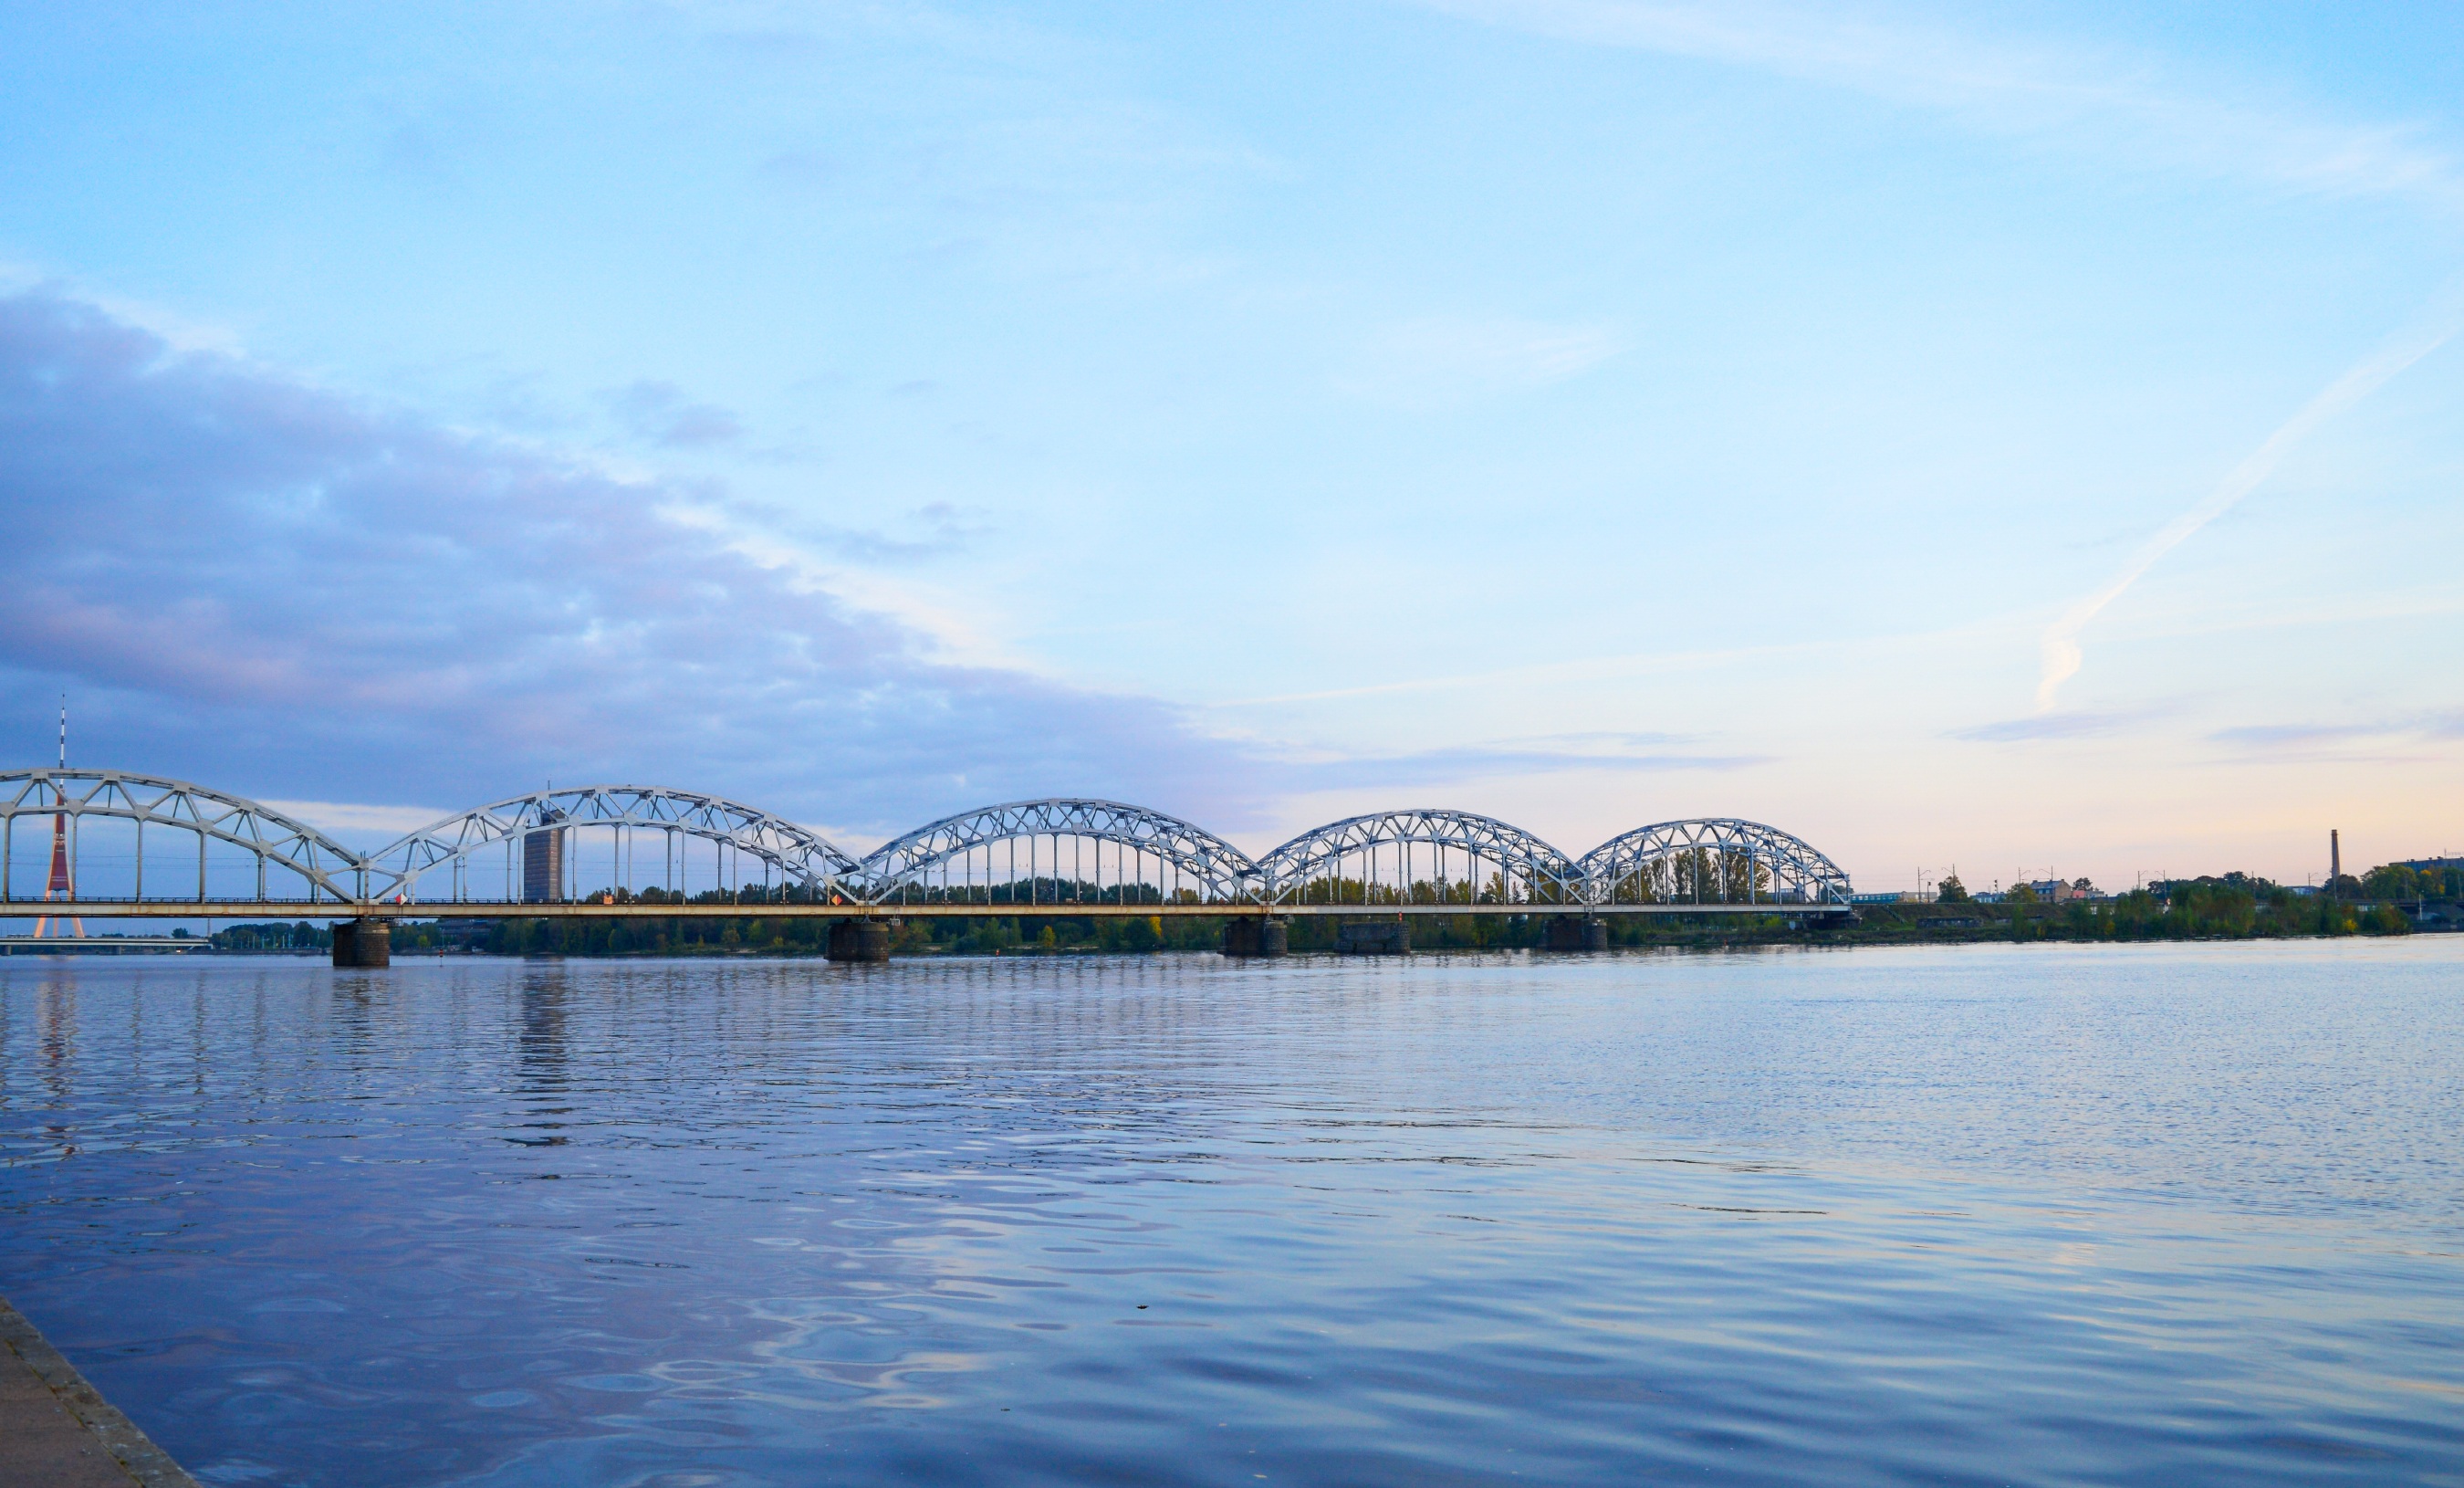
sea, water, bridge, lake, river, steel, dusk, reflection, bay, reservoir, quay, showplace, railway bridge, riga, latvia, daugava, daugava river, bridge in riga, the bridge over the river